LNER Peppercorn Class A1

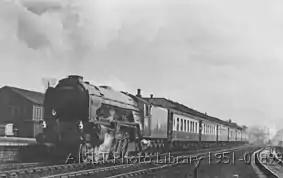
60133 "Pommern" passing Leeds-Holbeck High Level Station hauling Leeds Central to Kings Cross Yorkshire Pullman

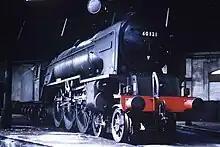
60131 "Osprey" at Leeds Neville Hill locomotive shed on 18 April 1965

London and North Eastern Railway's (LNER) Peppercorn Class A1 is a class of 4-6-2 "Pacific" steam locomotives largely built between 1948 and 1949 at Doncaster and Darlington Works to a design of Arthur Peppercorn. Forty-nine were built for hauling express passenger services on the East Coast Main Line owned by LNER's successor, British Railways' North Eastern Region. None of the original 49 Peppercorn A1s survived into preservation, with the last being scrapped in 1966. The 50th Peppercorn A1, 60163 "Tornado", was completed in 2008 as an evolved member of its class.